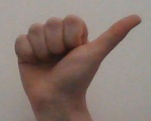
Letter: dhad